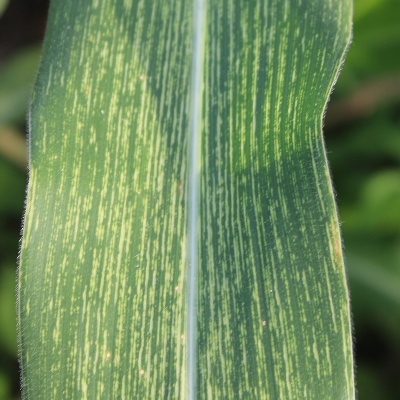
Crop: Maize
Condition: streak virus